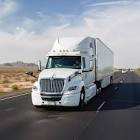
Vehicle type: Cars